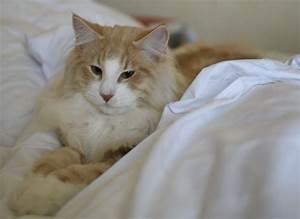
cat